La Concha Resort

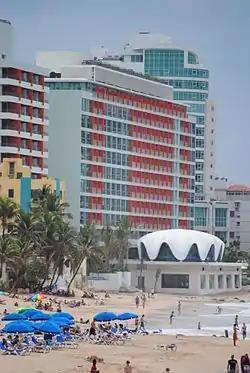
La Concha Resort

La Concha Resort is a historic resort hotel opened in 1958, located at the Condado oceanfront within the district of Santurce in San Juan, Puerto Rico.